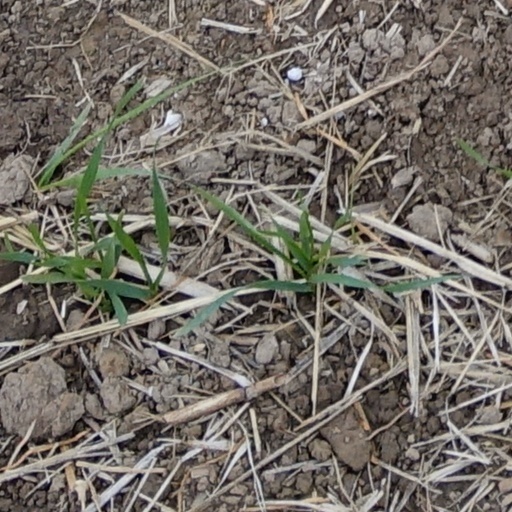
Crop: wheat